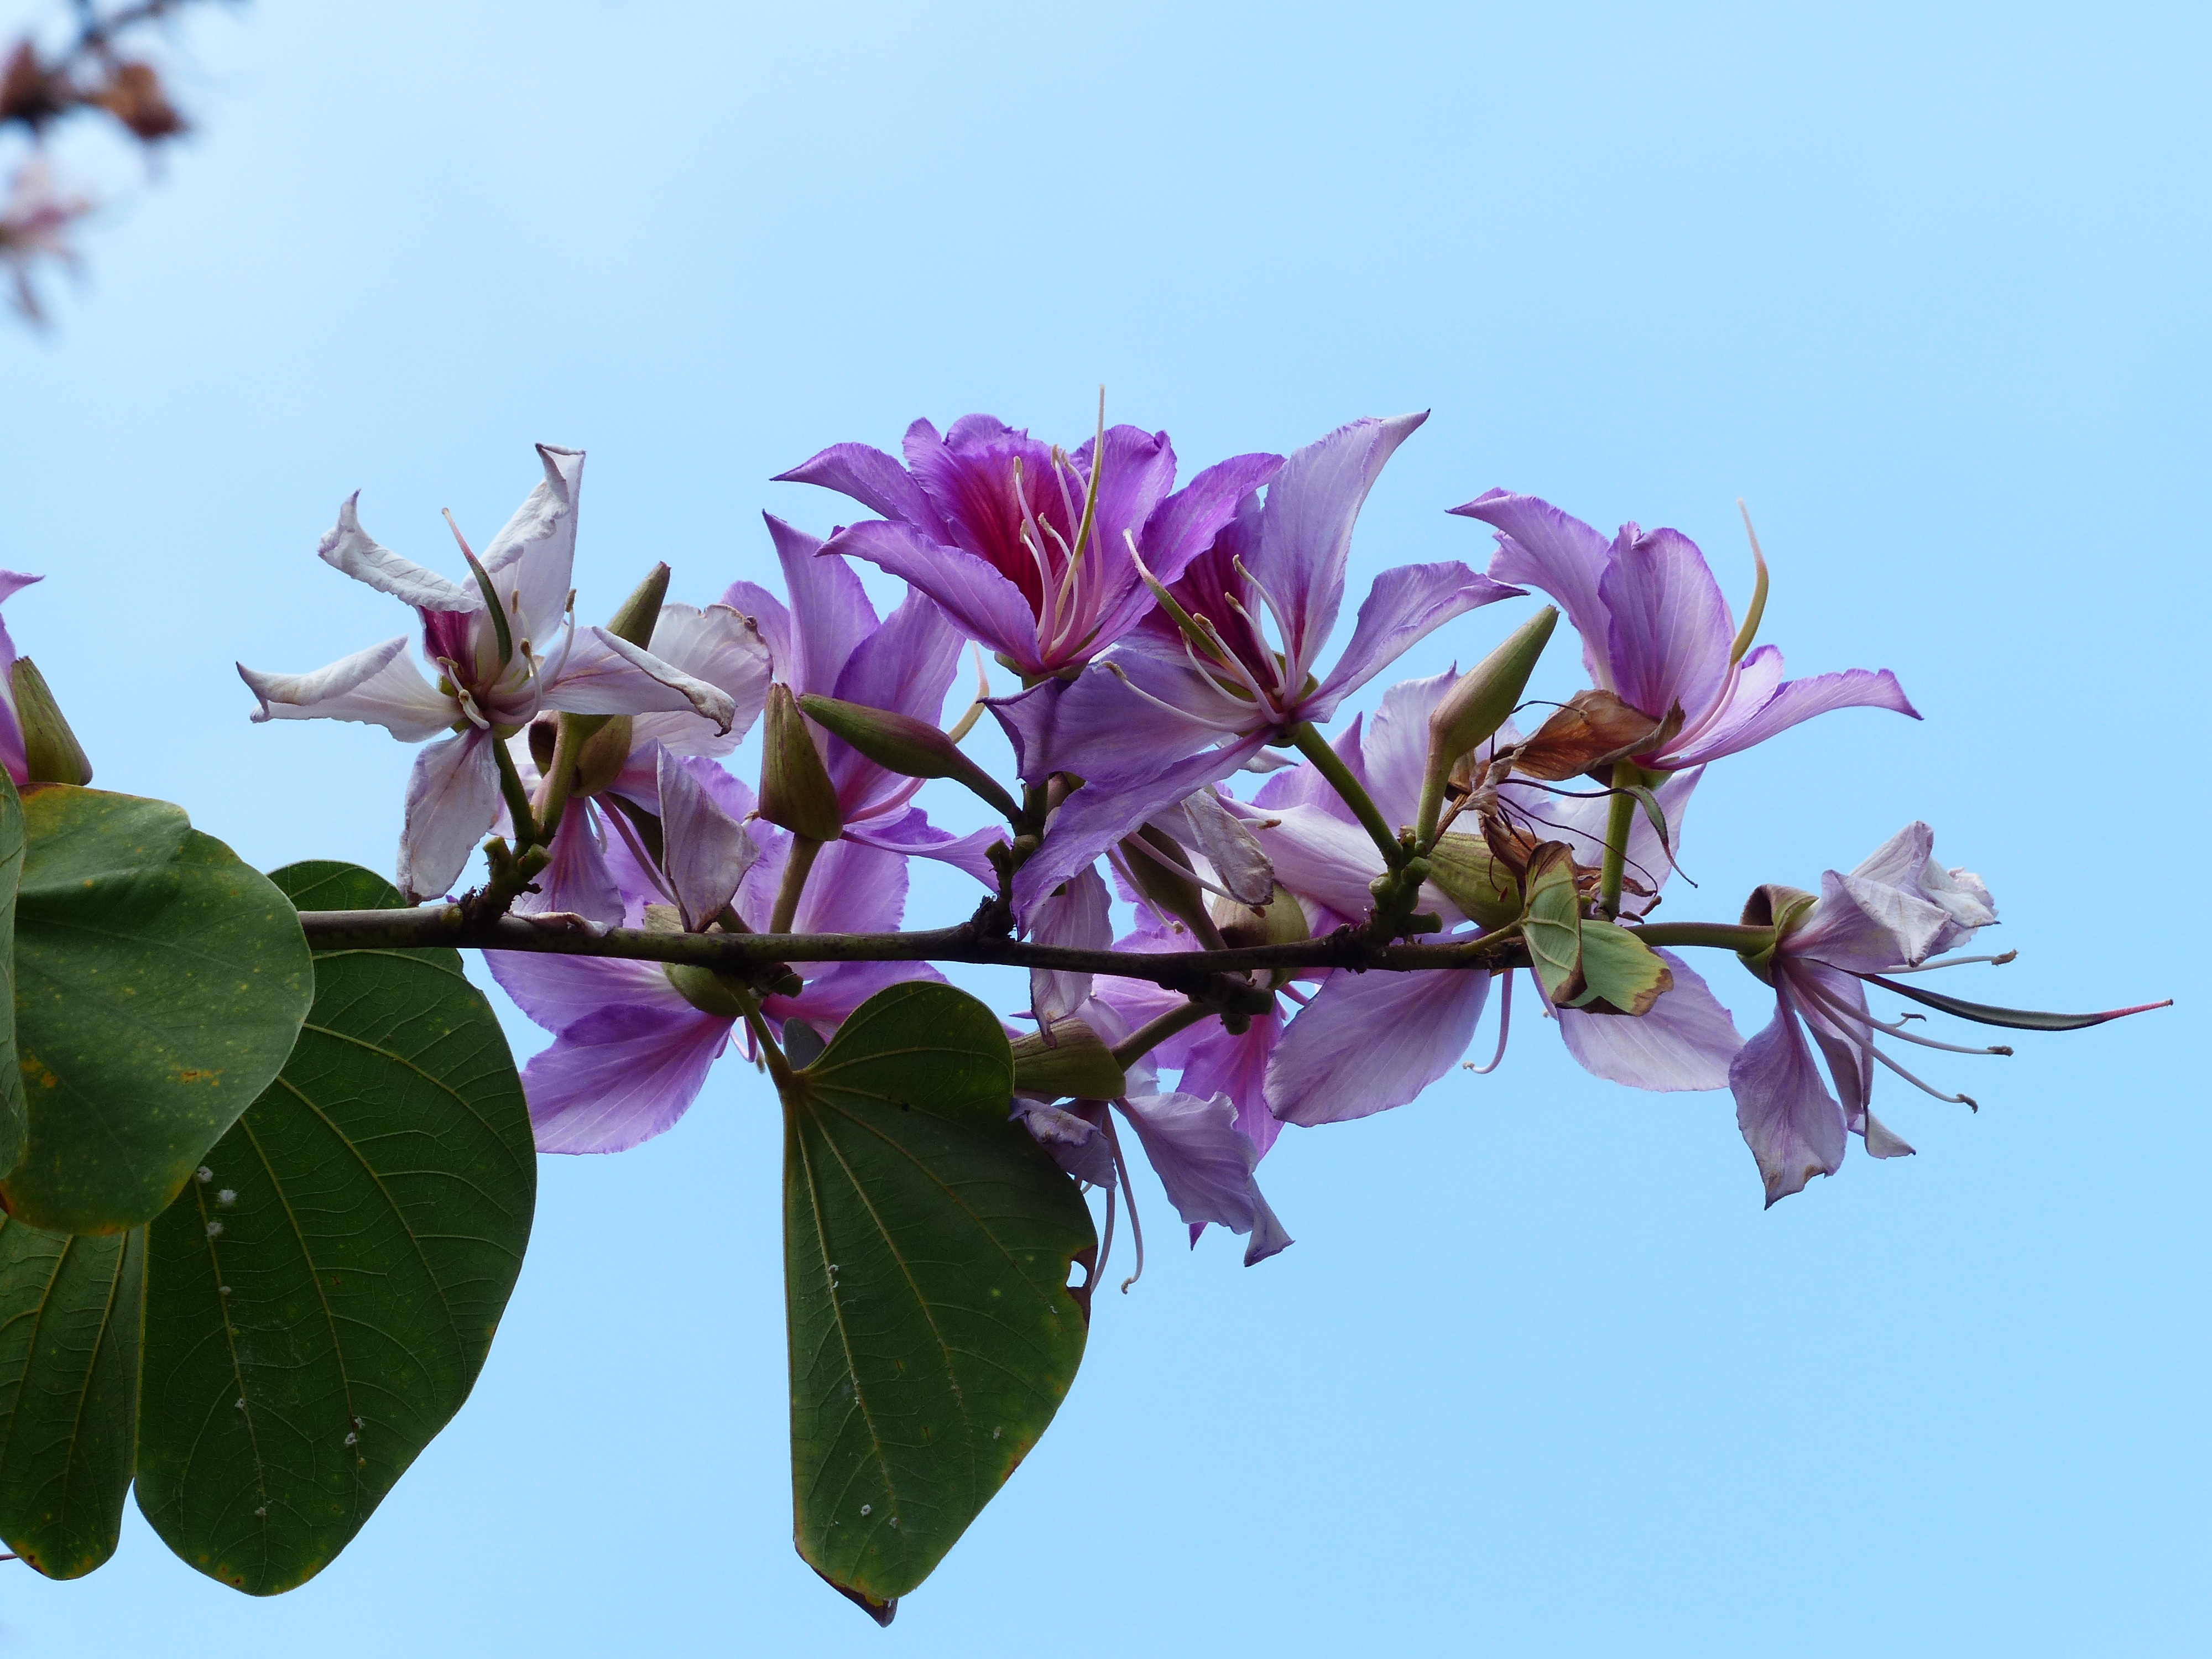
tree, nature, branch, blossom, plant, leaf, flower, petal, spring, botany, pink, flora, wildflower, flowers, shrub, violet, tenerife, macro photography, canary islands, inflorescence, legume, flowering plant, fabaceae, flowering twig, light purple, bauhinia, woody plant, land plant, orchid tree, bauhinie